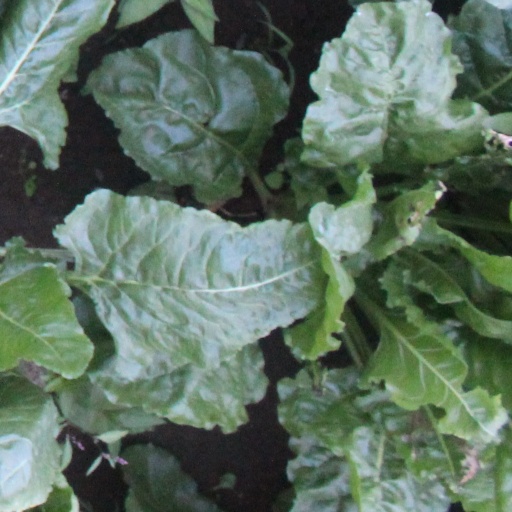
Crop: sugar beet